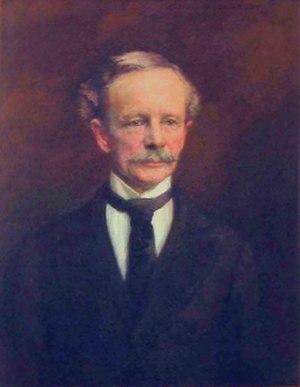
George William Brown était maire de Baltimore, dans le Maryland entre 1860 et 1861, un professeur de loi de l'université du Maryland, et second président de la Cour suprême.